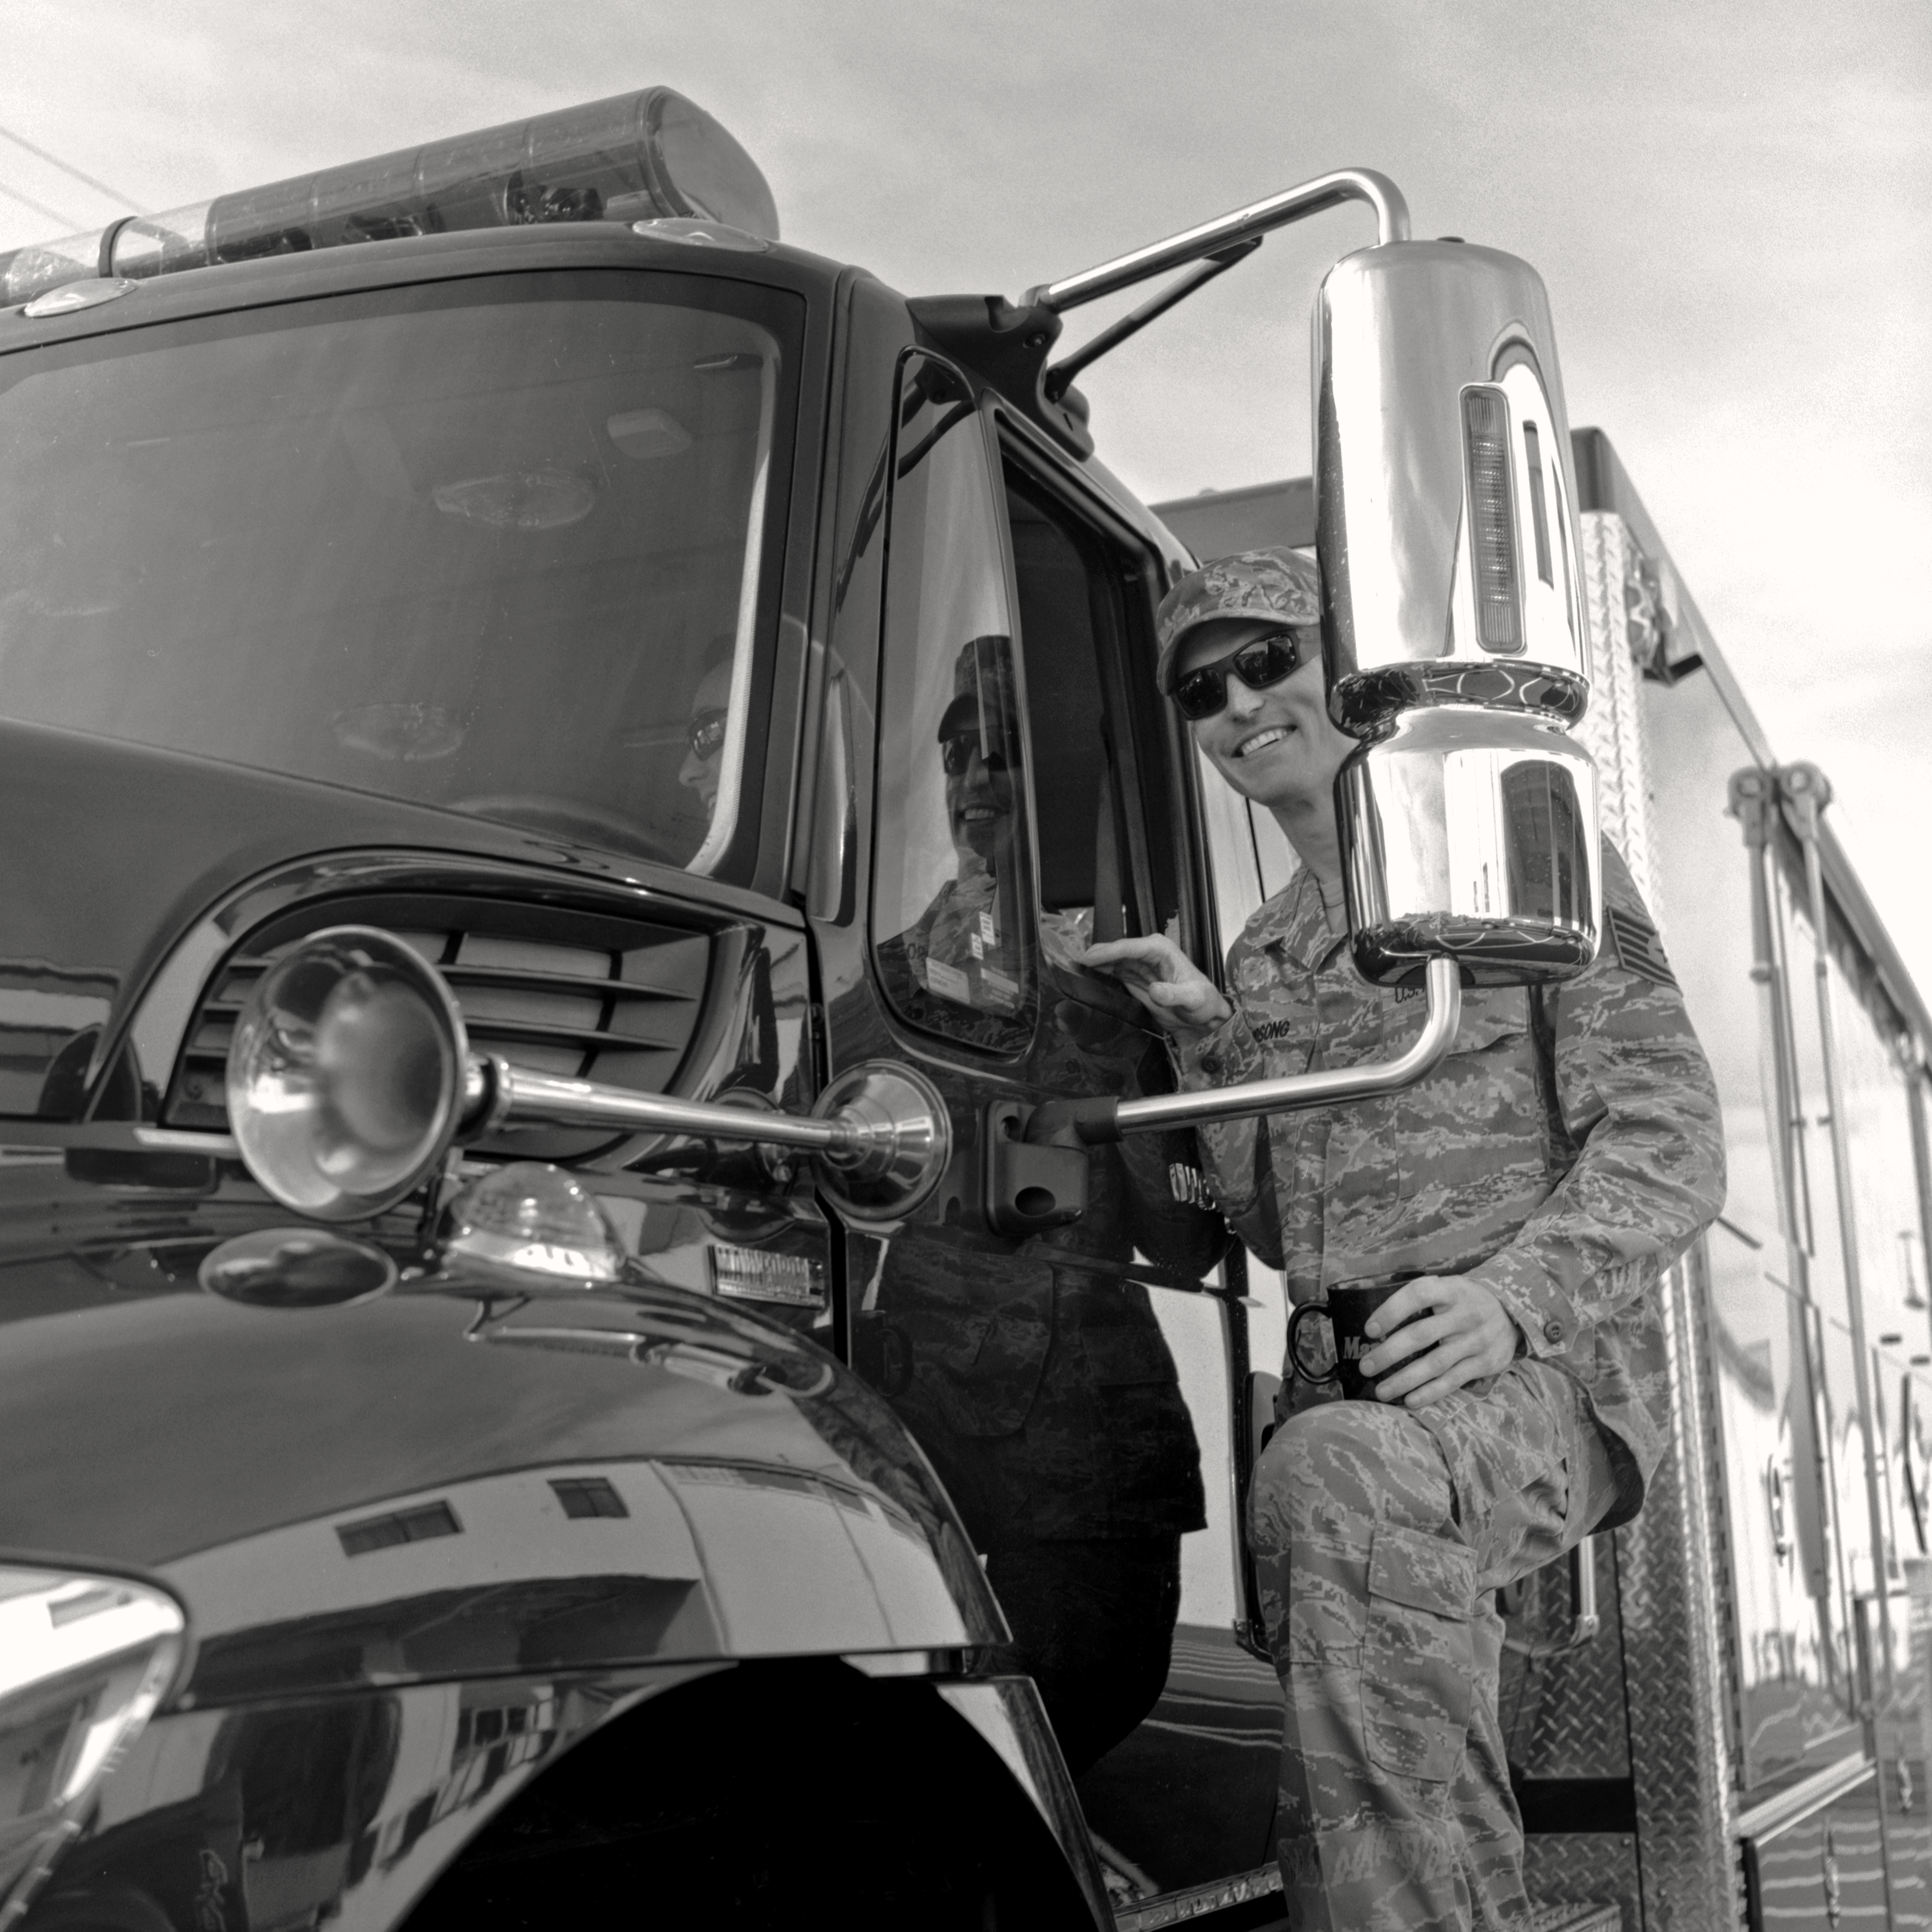
black and white, car, window, film, military, airforce, truck, vehicle, monochrome, motor vehicle, 120, 6x6, squareformat, tmax100, yashicamat124g, yashicamat124, monochrome photography, automotive exterior, luxury vehicle